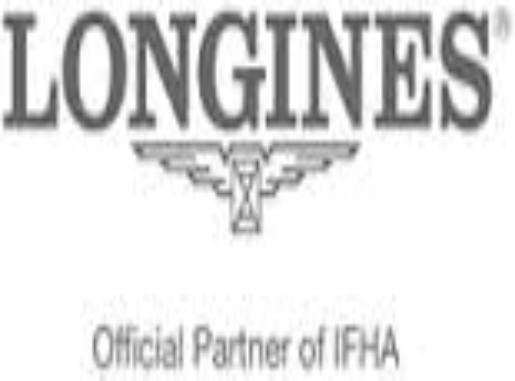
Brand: Longines
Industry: Necessities